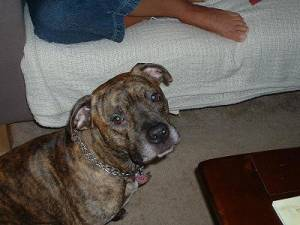
Breed: american pit bull terrier